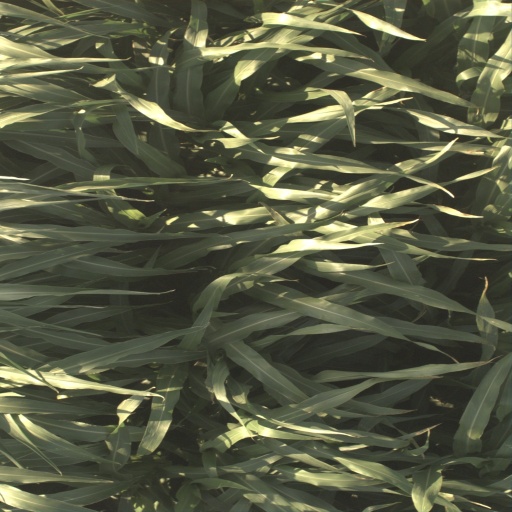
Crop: sorghum